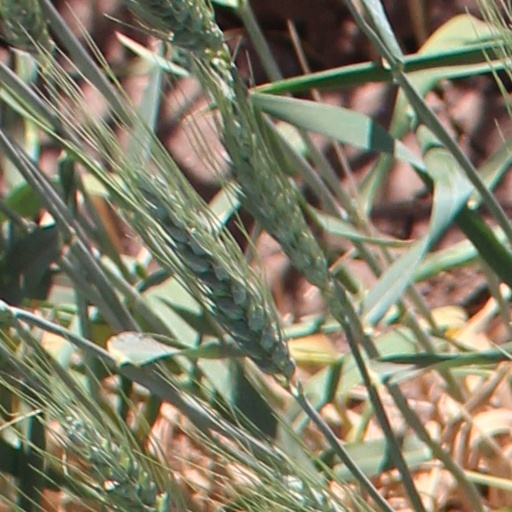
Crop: wheat